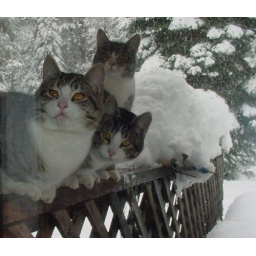
three cats in window